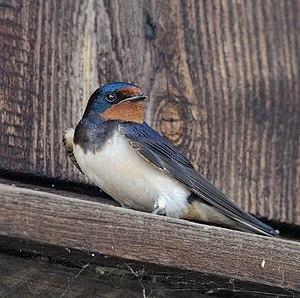
Les Salins-d'Hyères sont une zone de marais salants situés sur les côtes de la mer Méditerranée, sur le territoire de la commune de Hyères, dans le département du Var et de la région Provence-Alpes-Côte d'Azur. Constituant l'un des espaces naturels les plus remarquables du rivage méditerranéen, ils ont été, jusqu'en 1995, utilisés pour la production du sel.